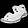
Label: Sandal